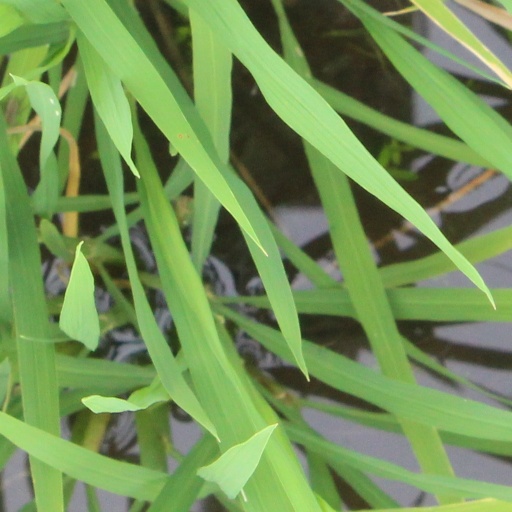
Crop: rice